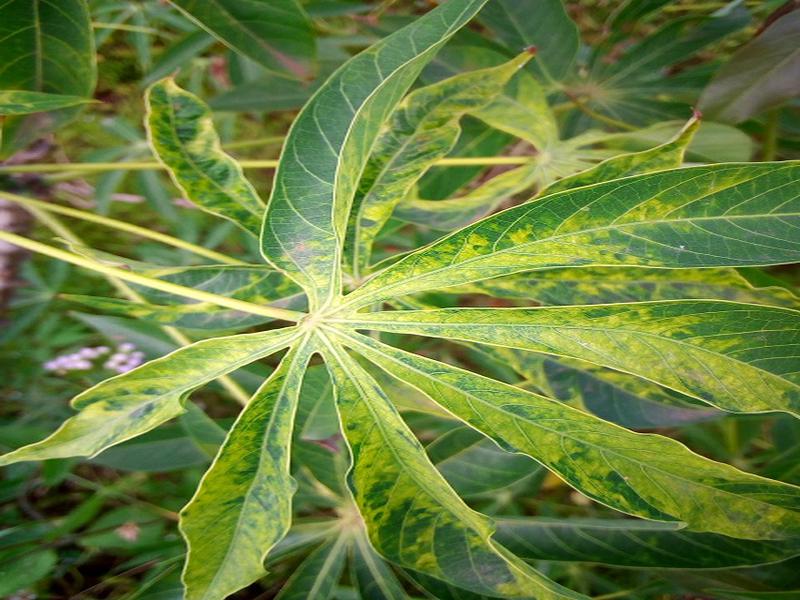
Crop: cassava
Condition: mosaic_disease